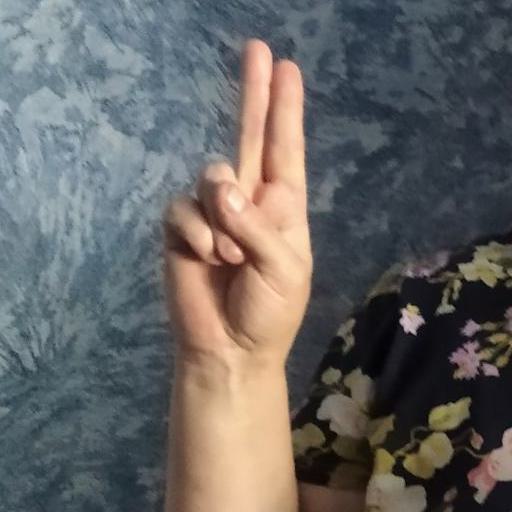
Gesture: two_up